Question: Please indicate a possible affordance area of the boxing_punching_bag that can be used for hitting
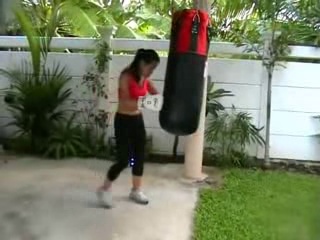
Answer: [155.618, 4.83, 207.383, 137.771]